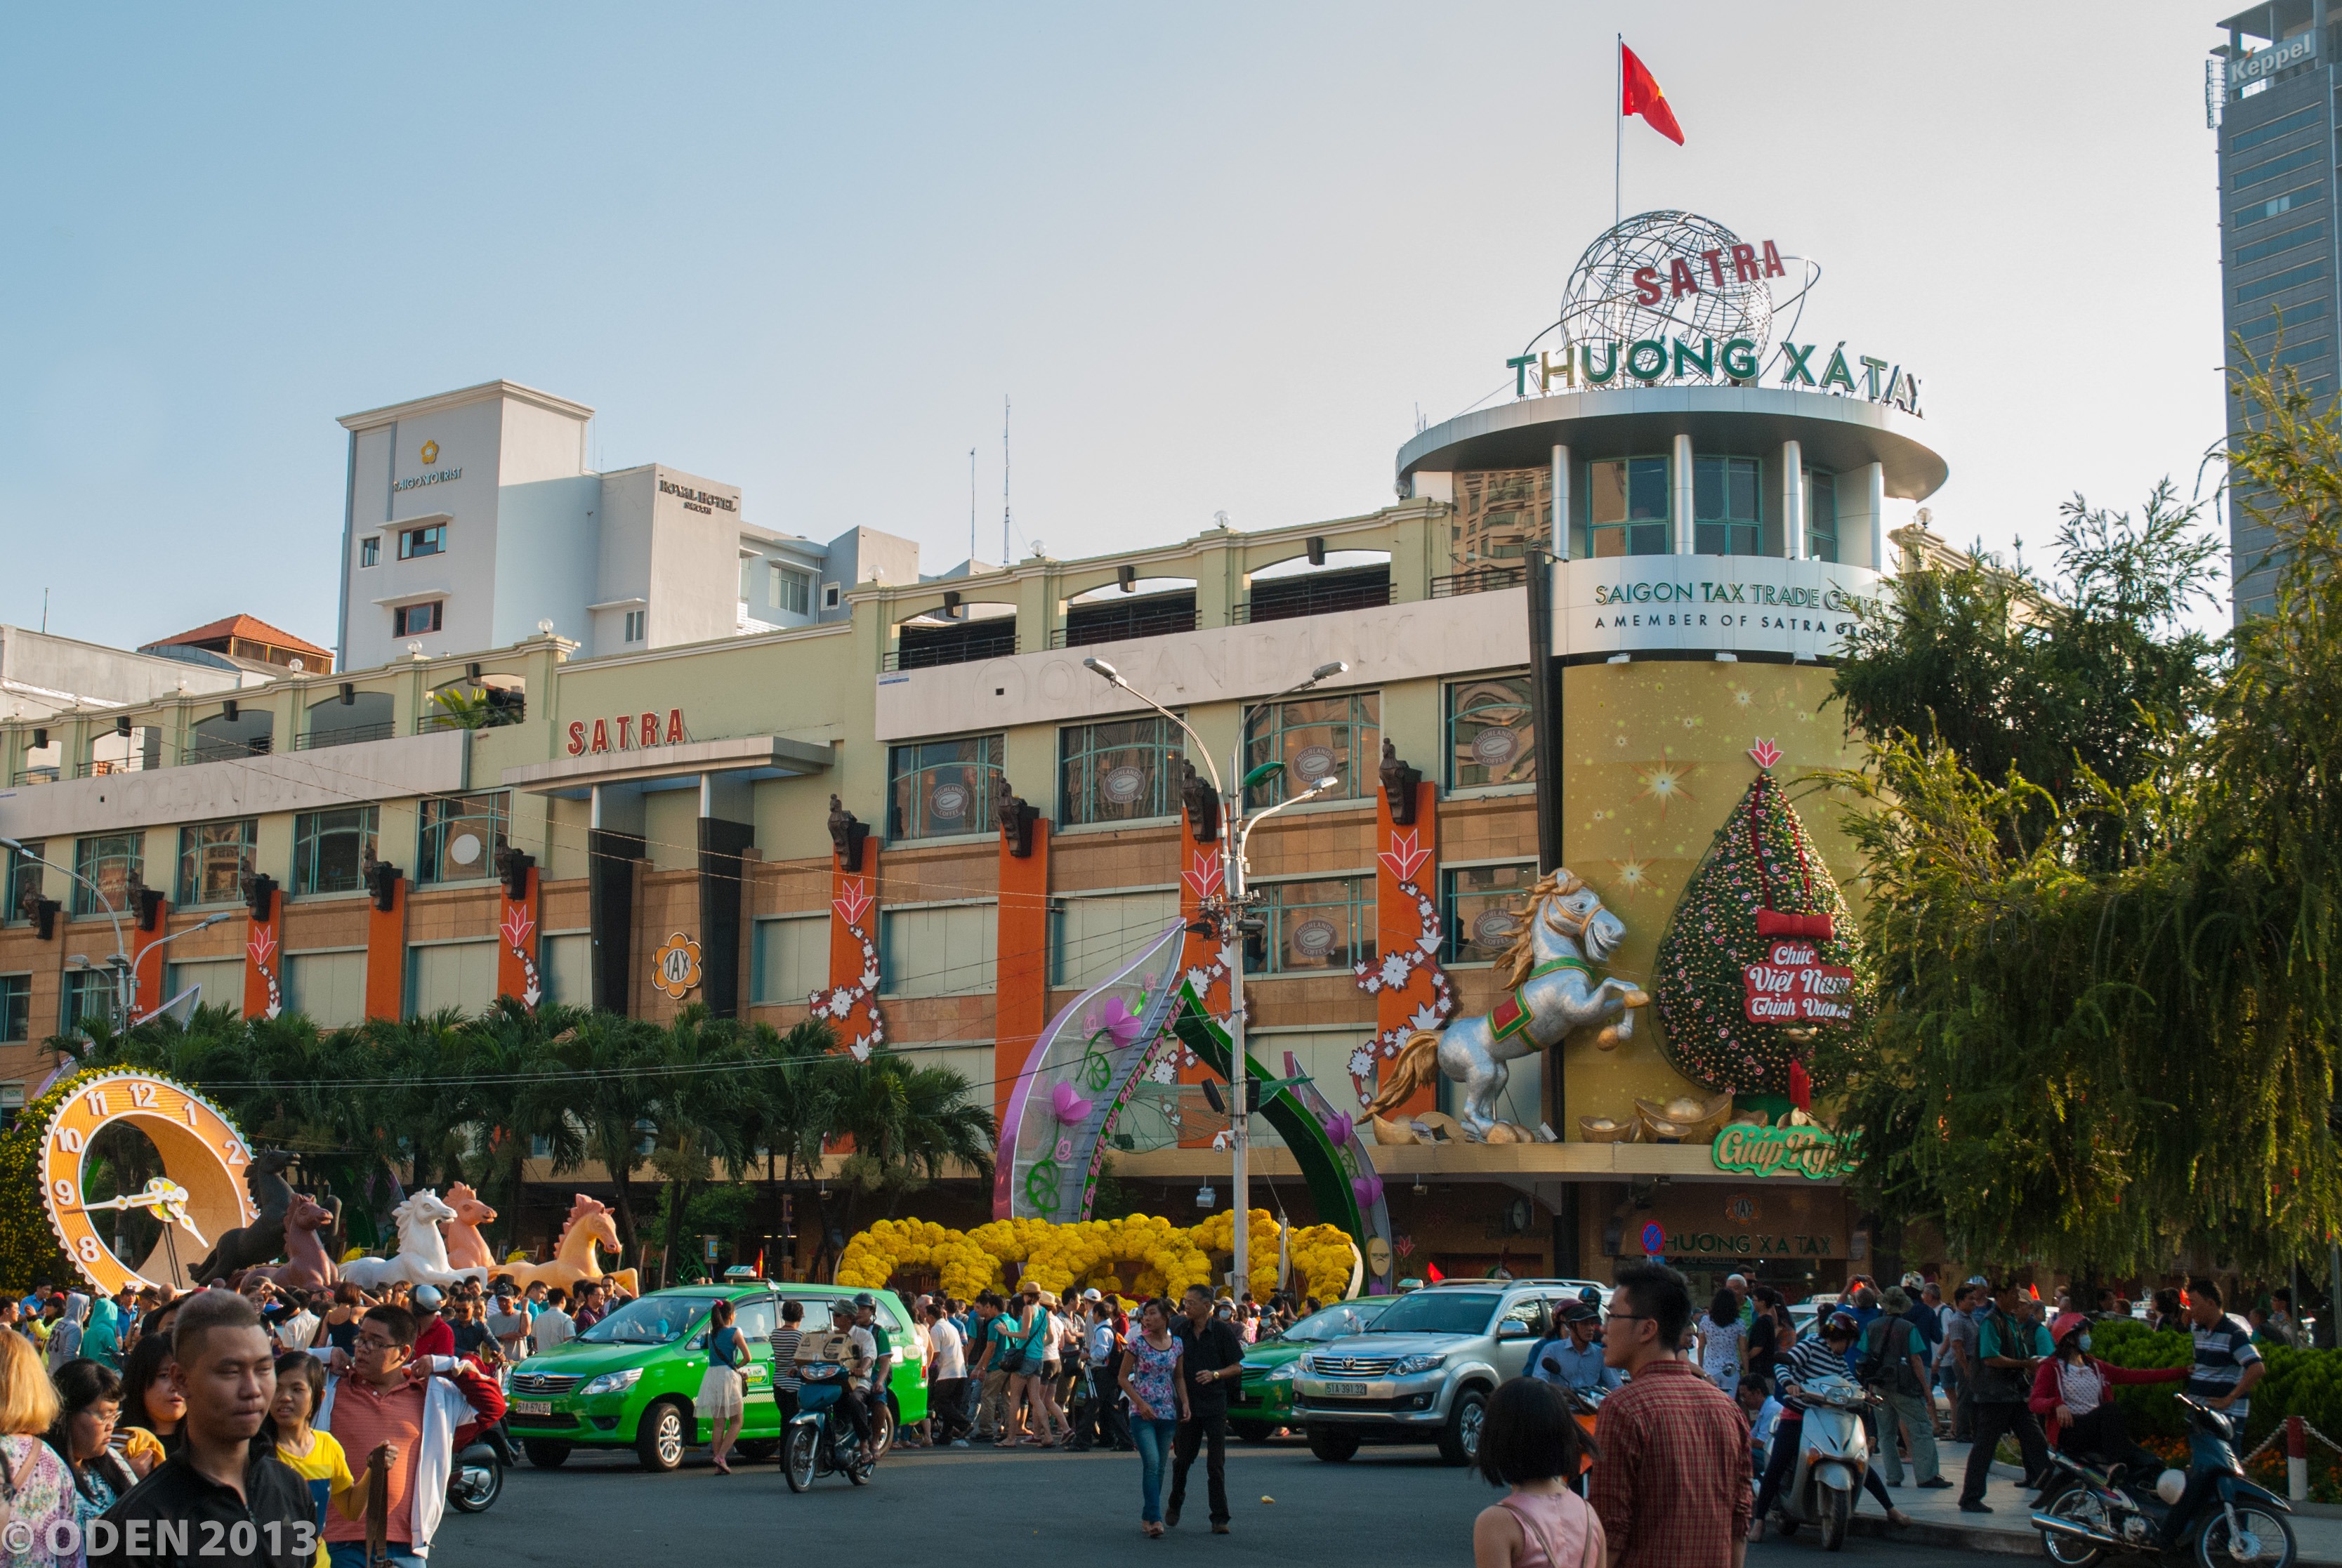
street, city, downtown, spring, amusement park, sleeping, plaza, park, tourism, flowers, saigon, vietnamese, resort, beautiful, town square, nice, vietnam, shopping mall, ho chi minh city, center city, lunar new year, flowers street